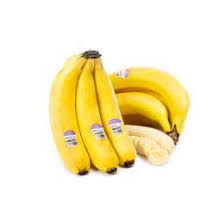
Label: Banana